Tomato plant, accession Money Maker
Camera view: vertical (180 deg); turntable rotation: 0 degrees
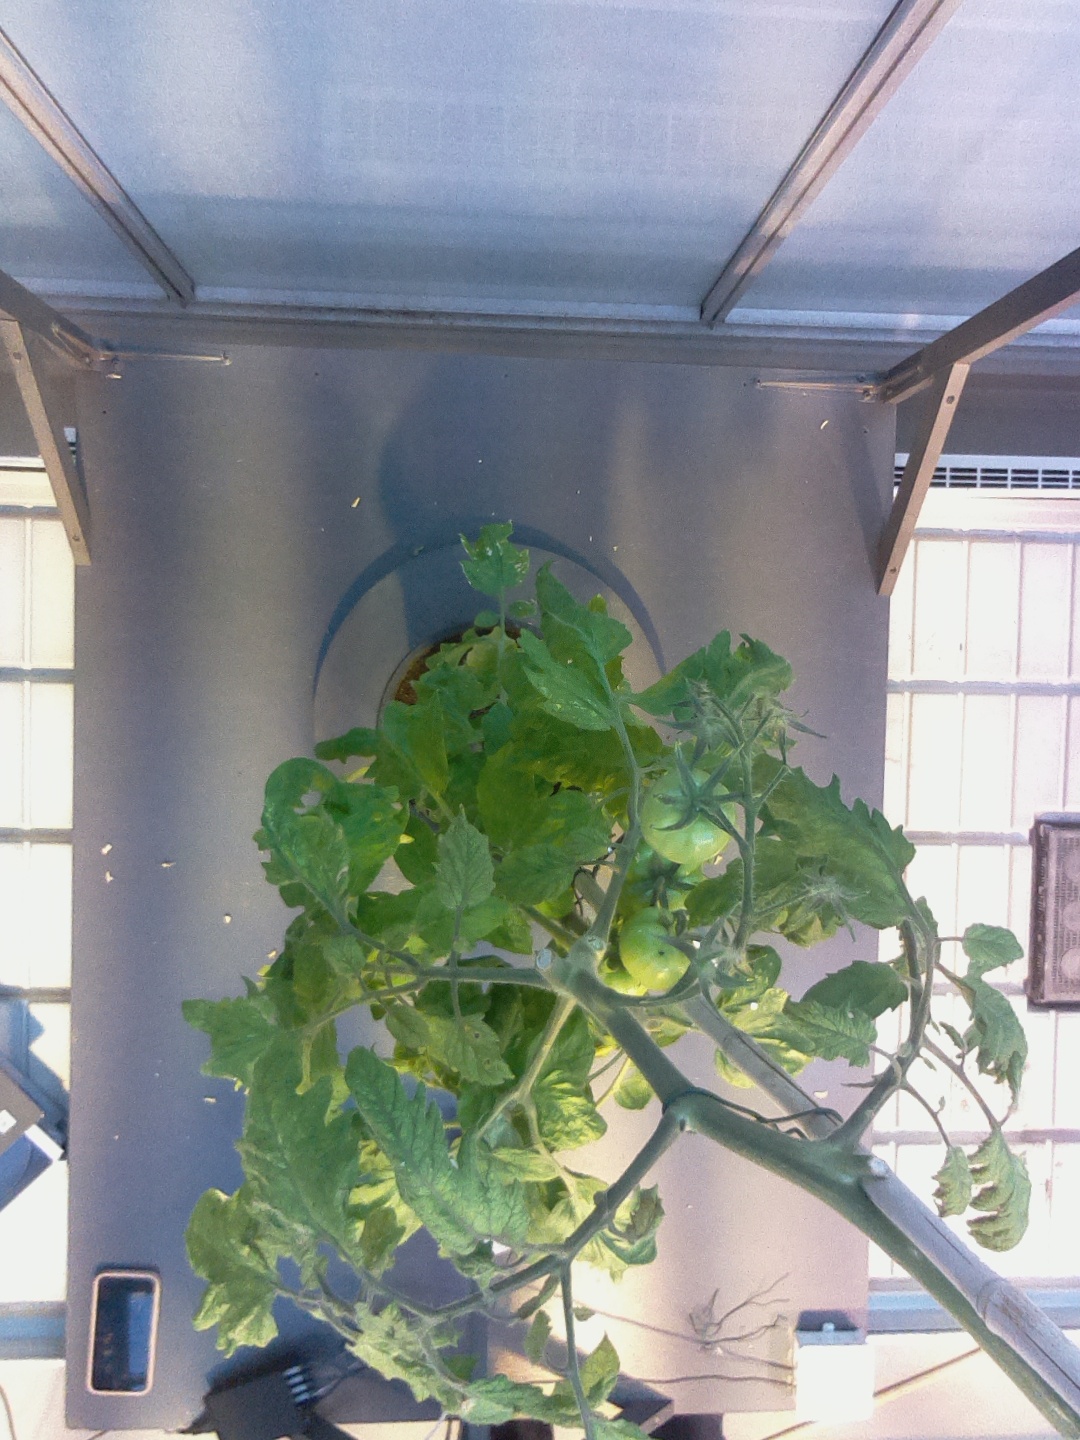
BBCH growth stage 79: 90% -100% of final fruit size